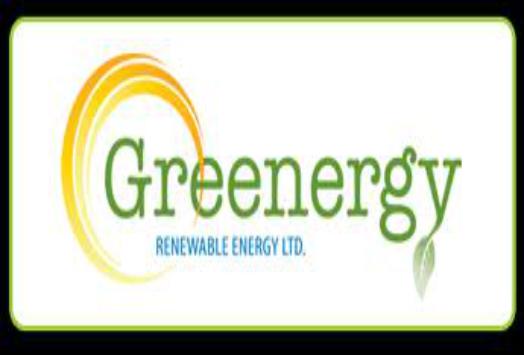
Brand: Greenergy
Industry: Others